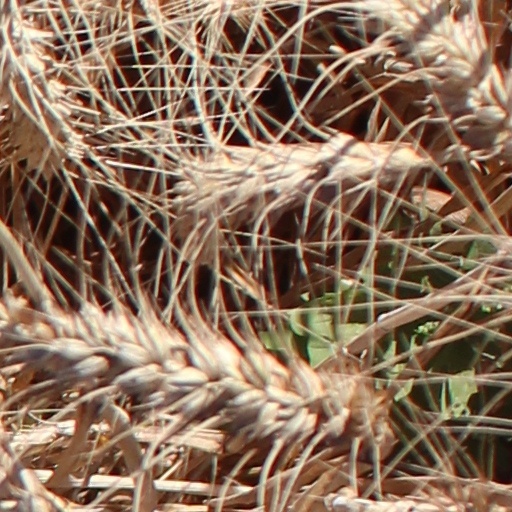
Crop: wheat